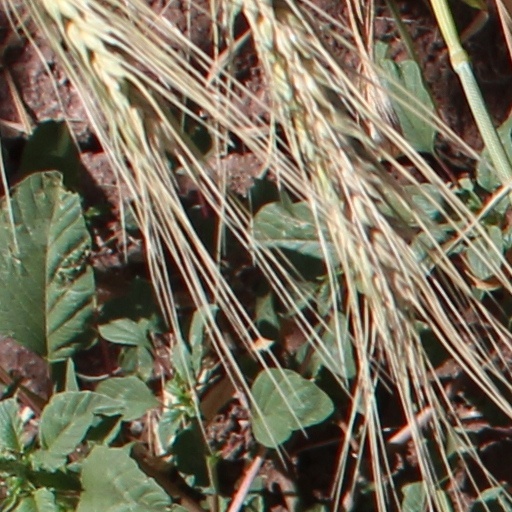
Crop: wheat